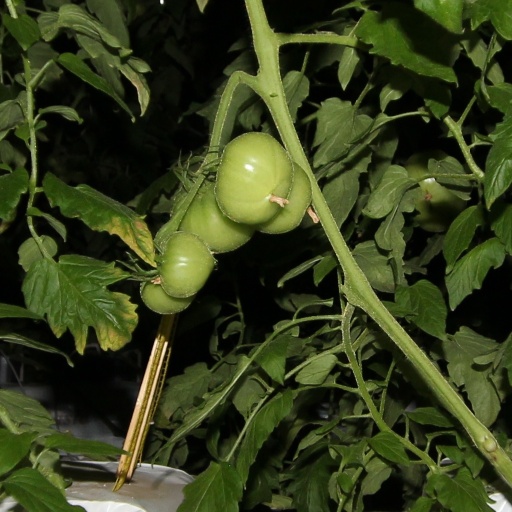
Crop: tomato